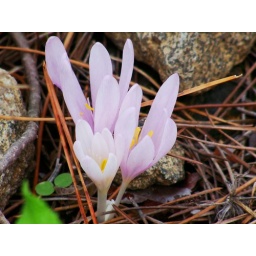
The uncommon plant of crocus in mauve or white color found in mountain areas of Cyprus.